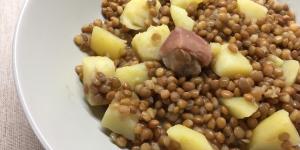
lentejas con jamon y patatas